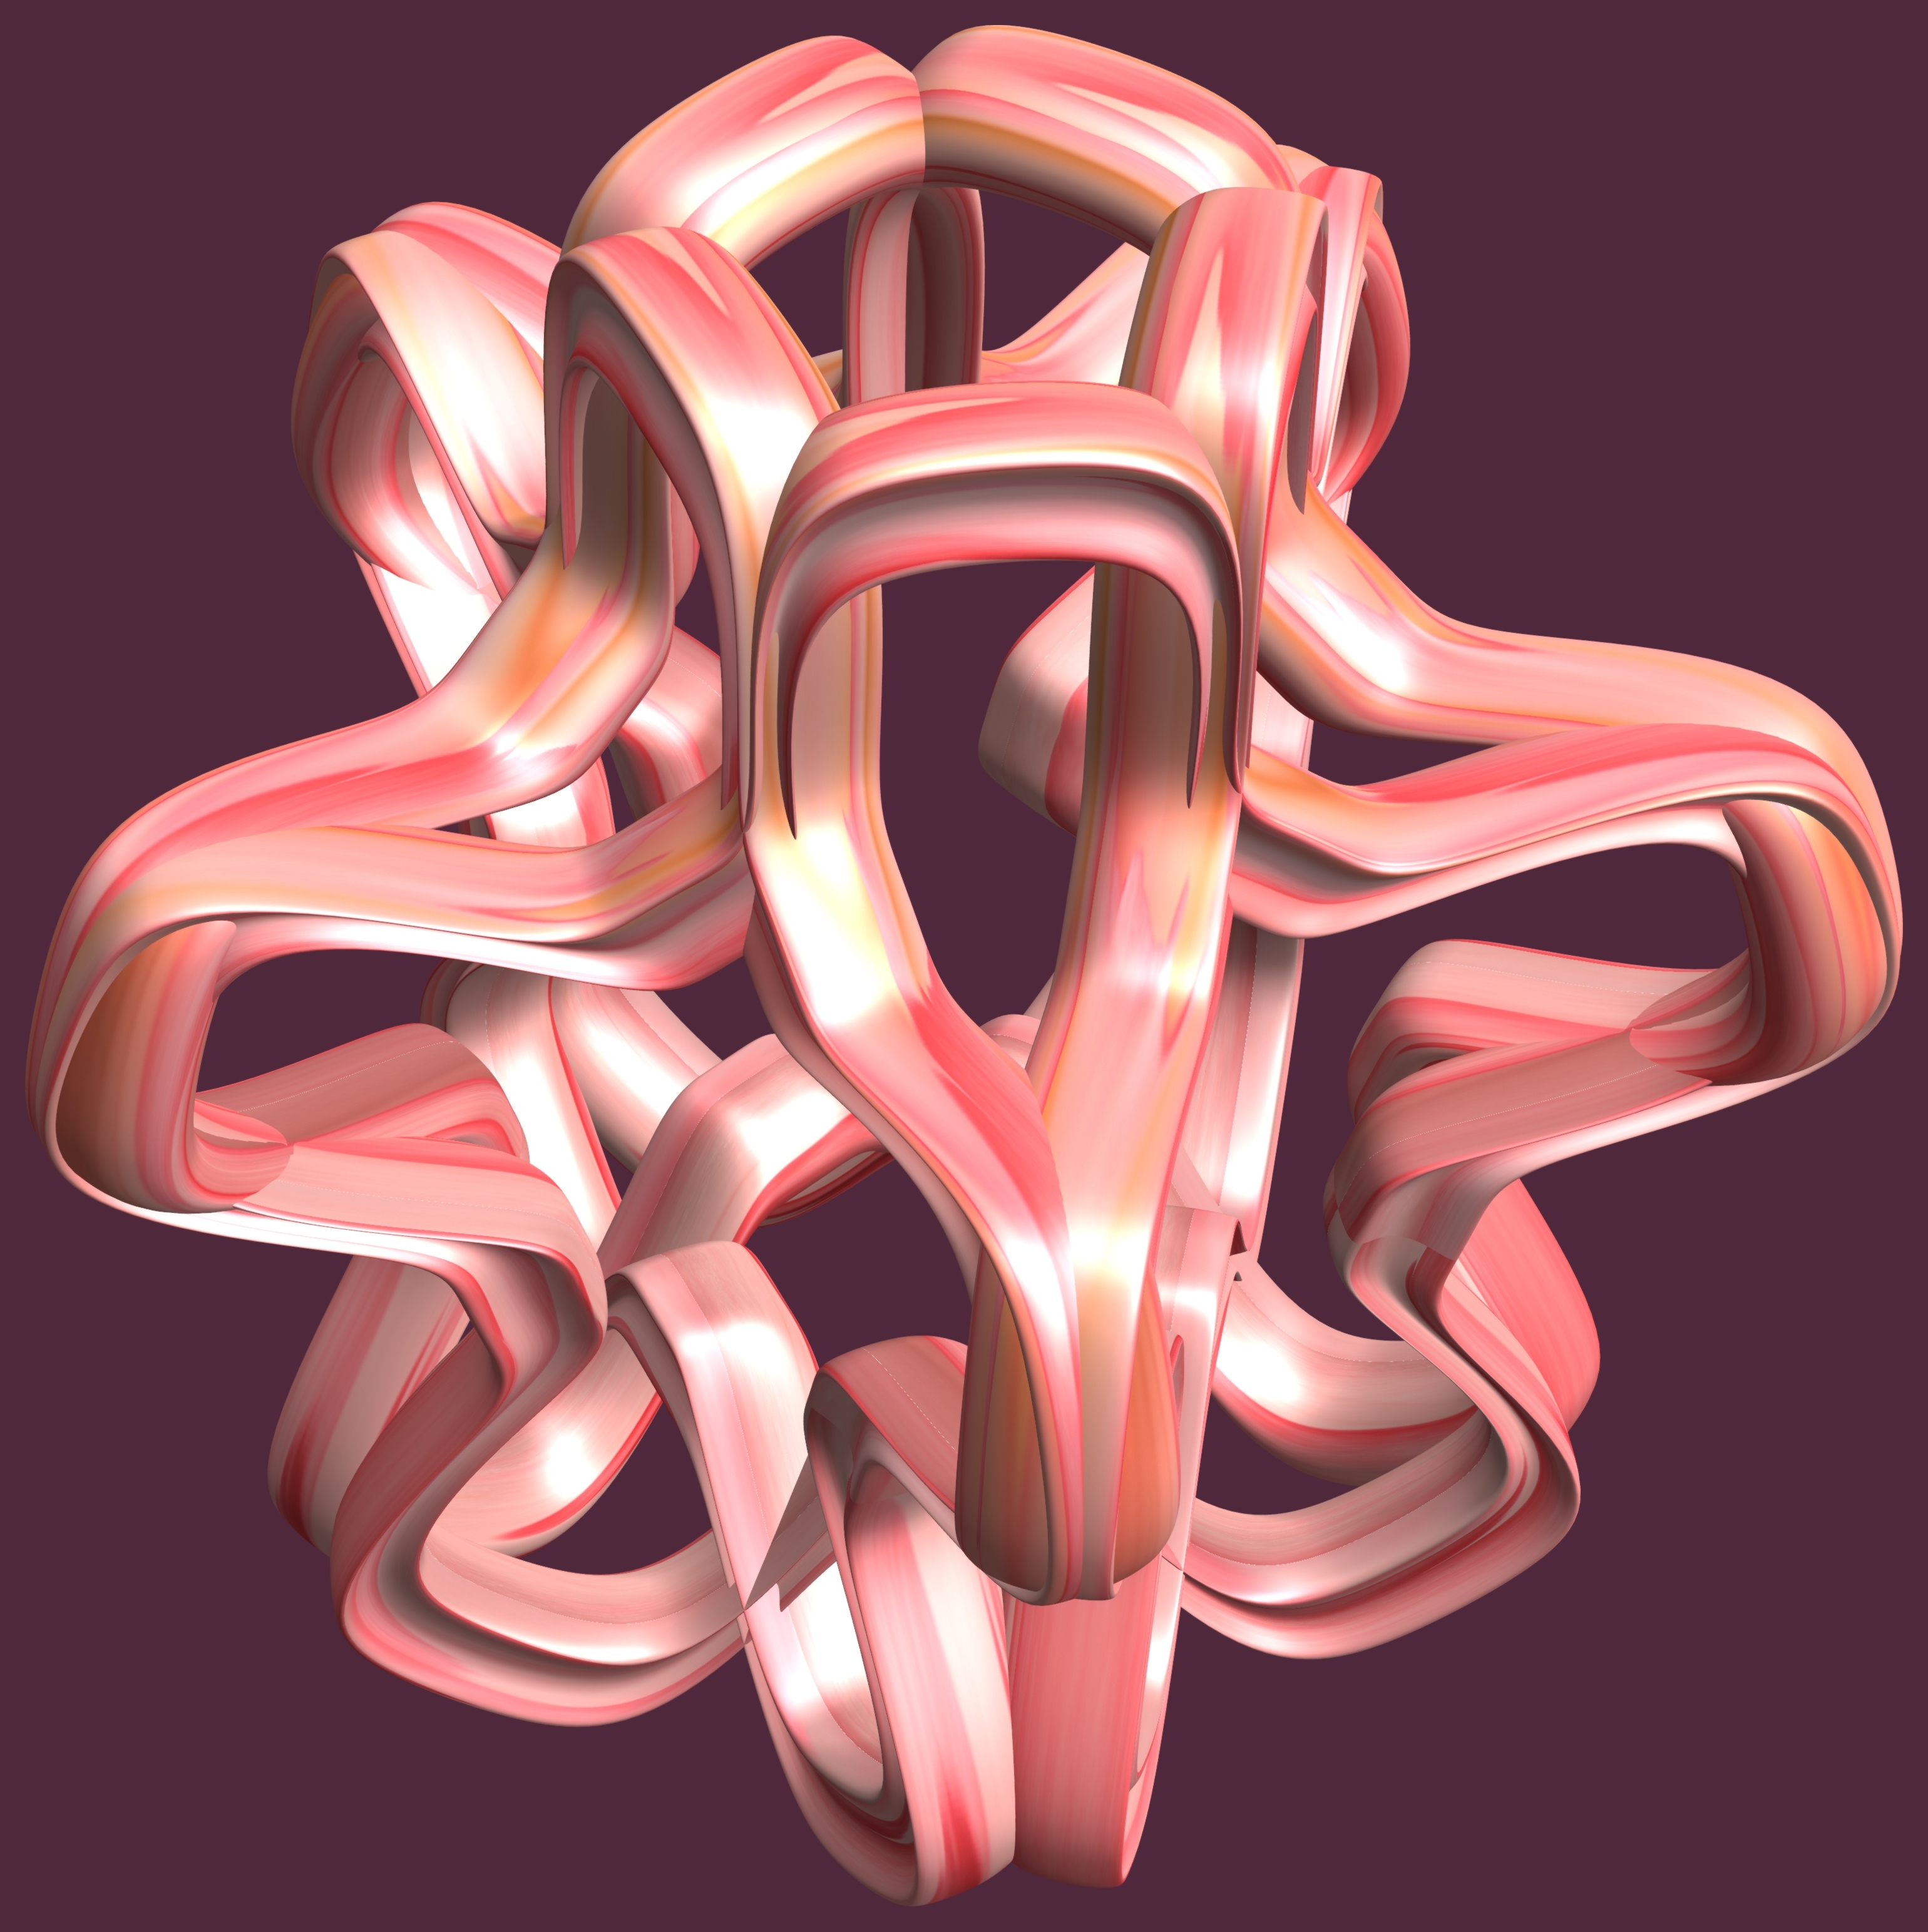
structure, wheel, texture, pattern, symbol, circle, font, illustration, design, symmetry, 3d, graphic, organ, torus, mathematica, cg, parametricplot3d, code, program, algorithm, mapping